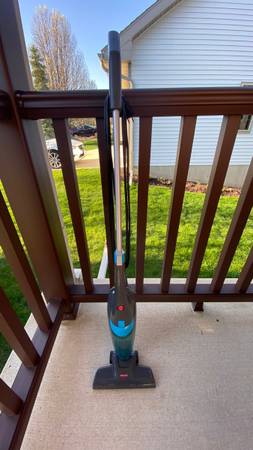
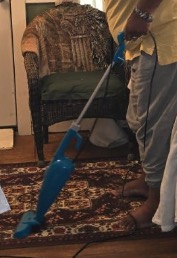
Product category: items_vacuum
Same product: no